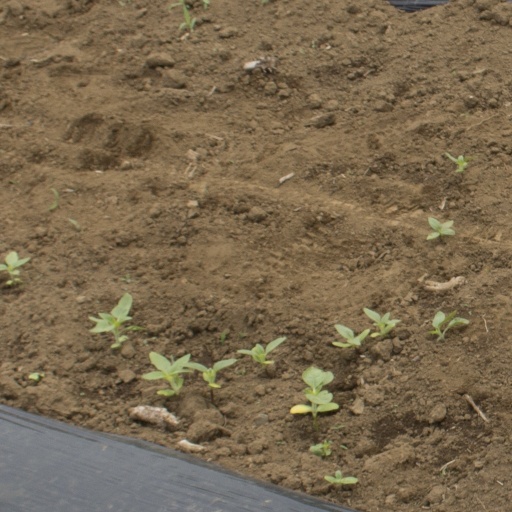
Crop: Jerusalem artichoke